Bryan Shaw (baseball)

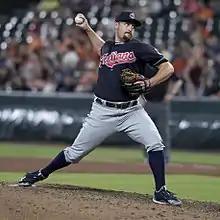
Shaw with the Indians in 2017

On December 11, 2012, Shaw was traded to the Cleveland Indians in a three-team deal involving Trevor Bauer and Shin-Soo Choo. Shaw and his wife, Kristen, had bought a house in Arizona the day before the trade.